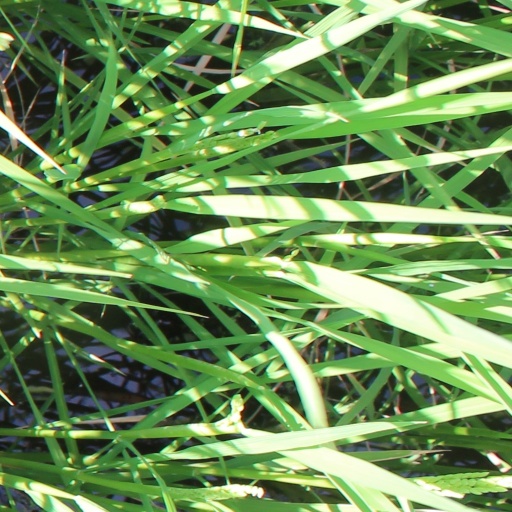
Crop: rice